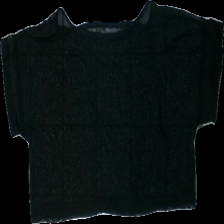
View: front
Type: Top
Category: Ladies
Brand: Not in the list
Colors: Black
Material: 100% nylon
Pattern: Transparent
Cut: C-collar
Season: All
Price range: <50
Recommended usage: Reuse
Description: genomskinlig top
Comment: märke och storlek saknas